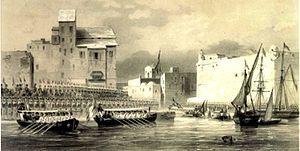
Arrivée du duc Antoine de Montpensier, fils du roi Louis-Phillipe de France, au port de La Goulette (Tunisie) en juin 1845
Ahmed Iᵉʳ, né le 2 décembre 1806 à Tunis et mort le 30 mai 1855 à La Goulette, est bey de Tunis de la dynastie des Husseinites de 1837 à sa mort.